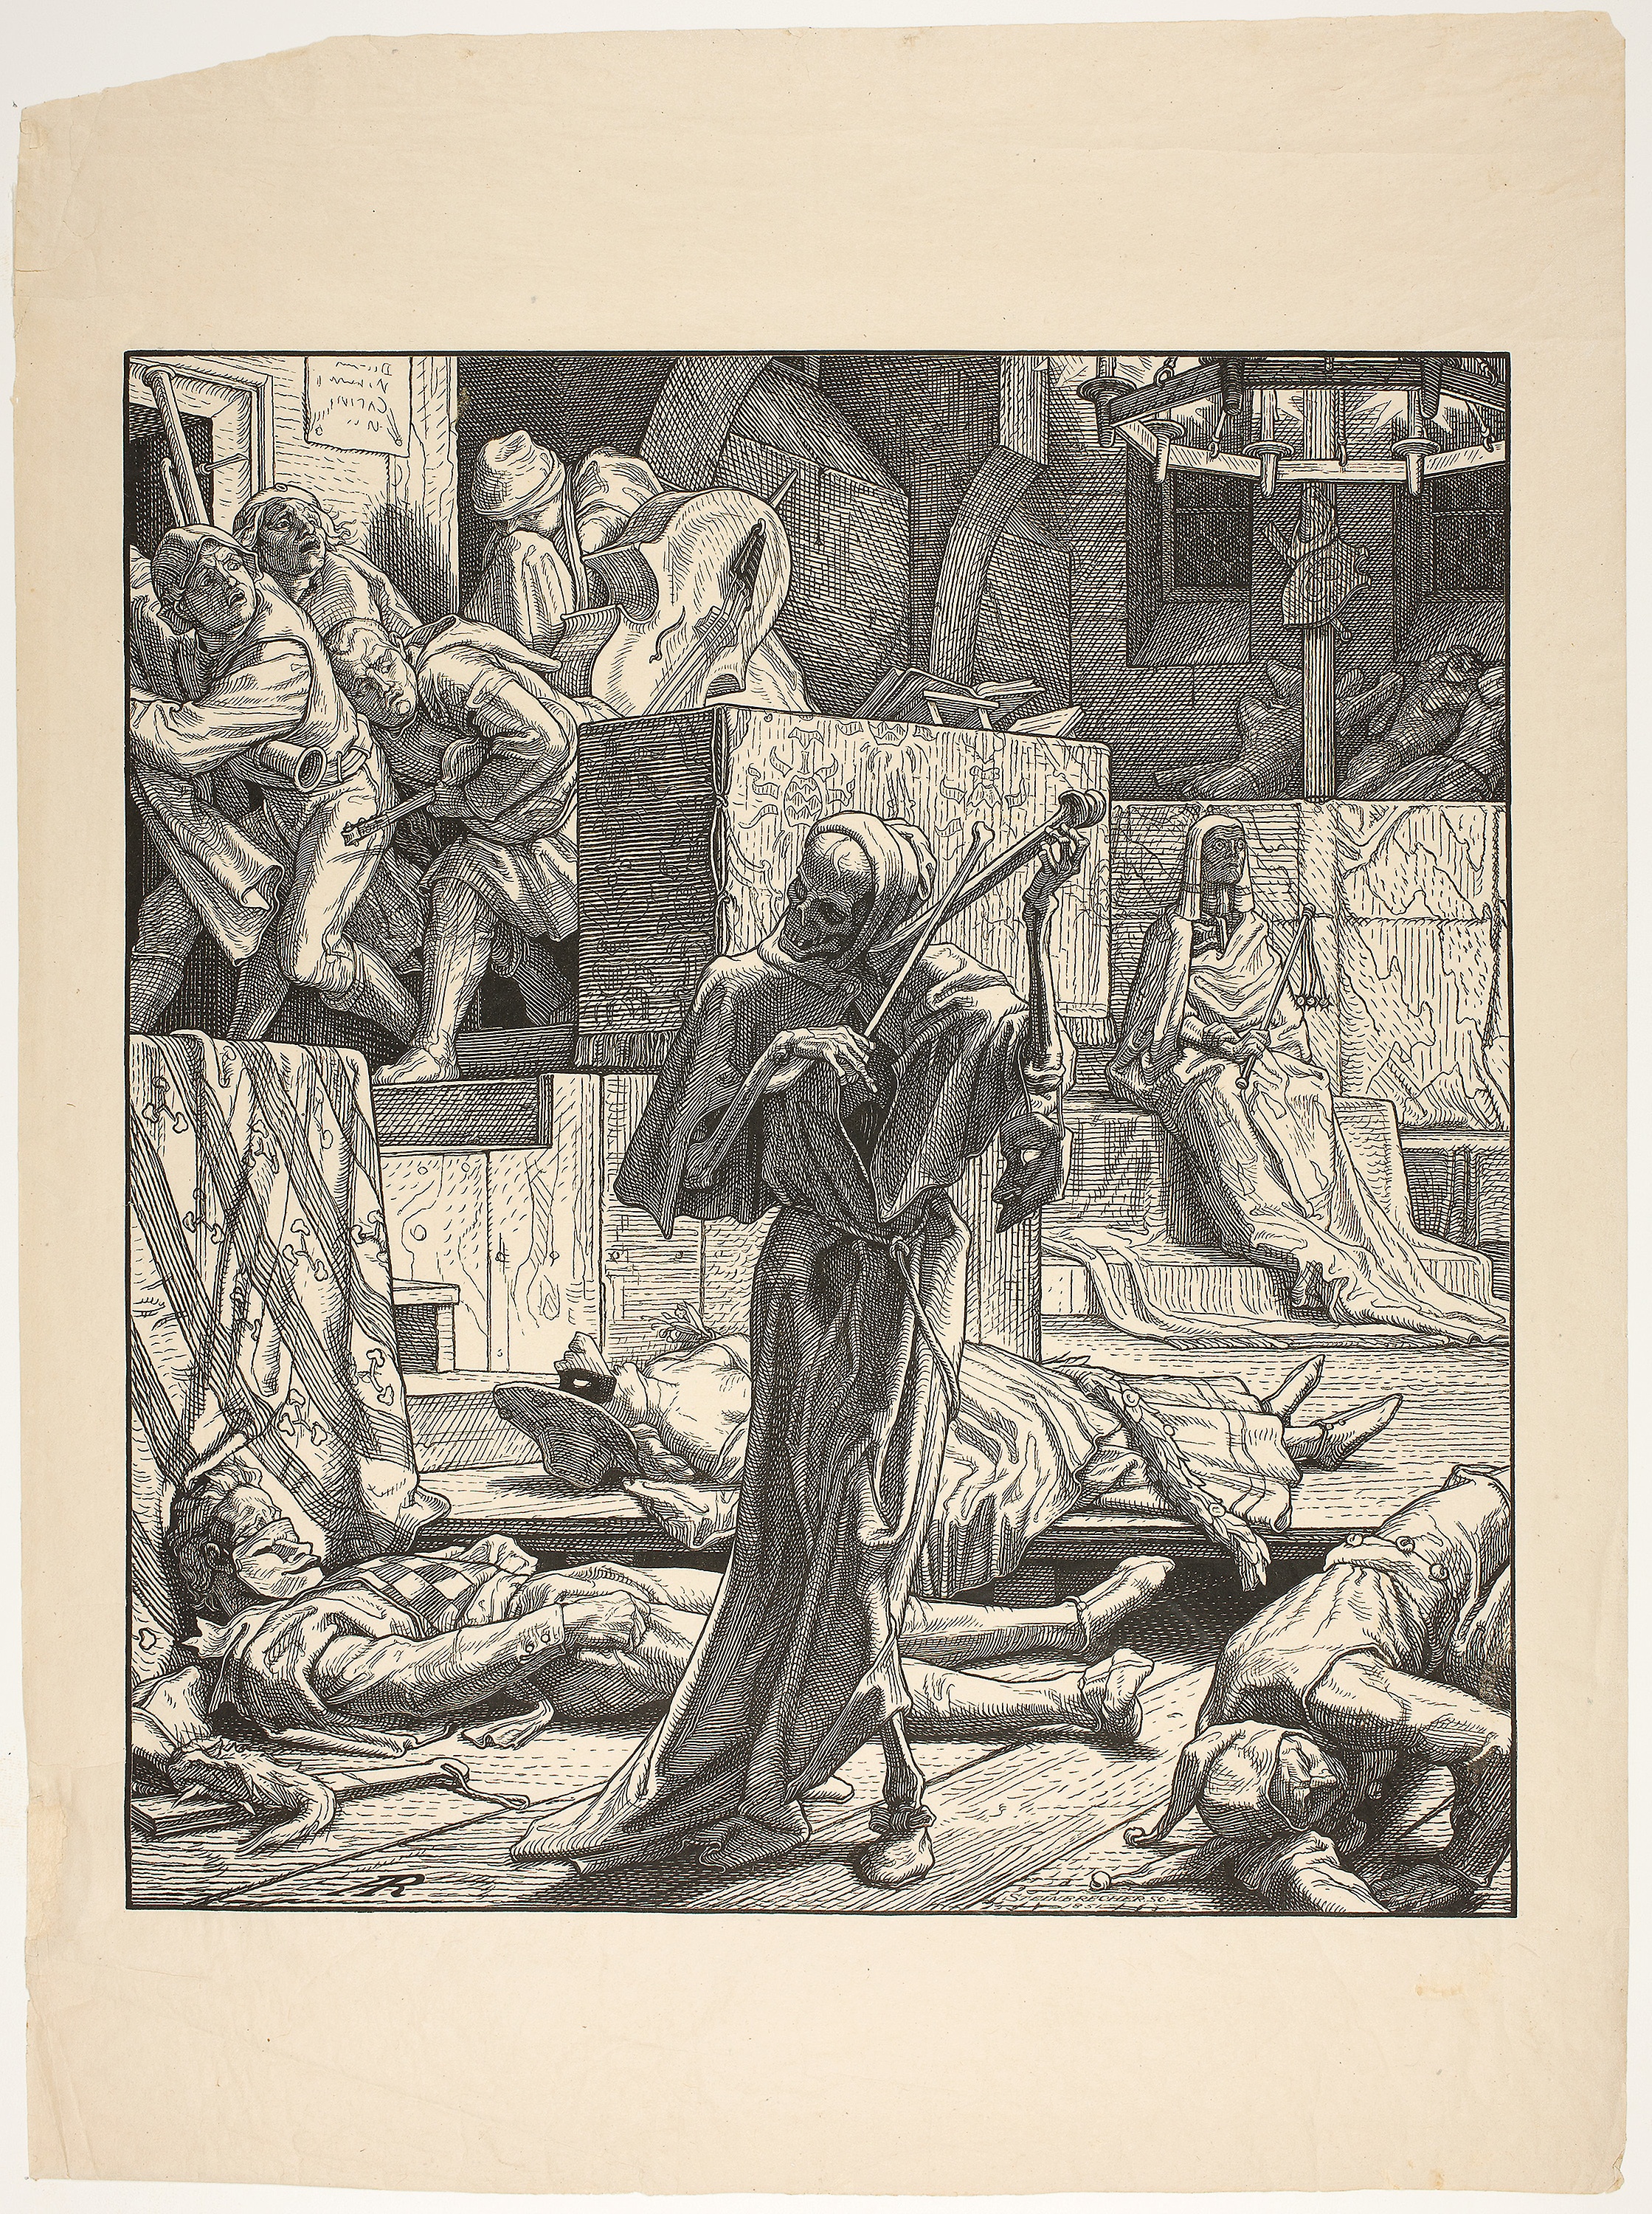
art, tree, artwork, black and white, drawing, illustration, printmaking, history, visual arts